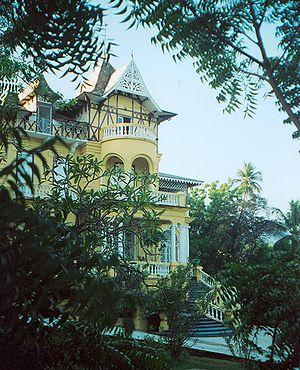
Le style gingerbread est un style architectural qui se rencontre dans des constructions en Haïti pendant le premier quart du XXᵉ siècle.